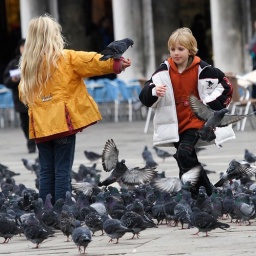
A young girl feeds a pigeon in St Mark's Square, whilst a young boy runs through the flock scattering them.